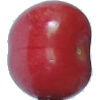
Label: Cherry 2